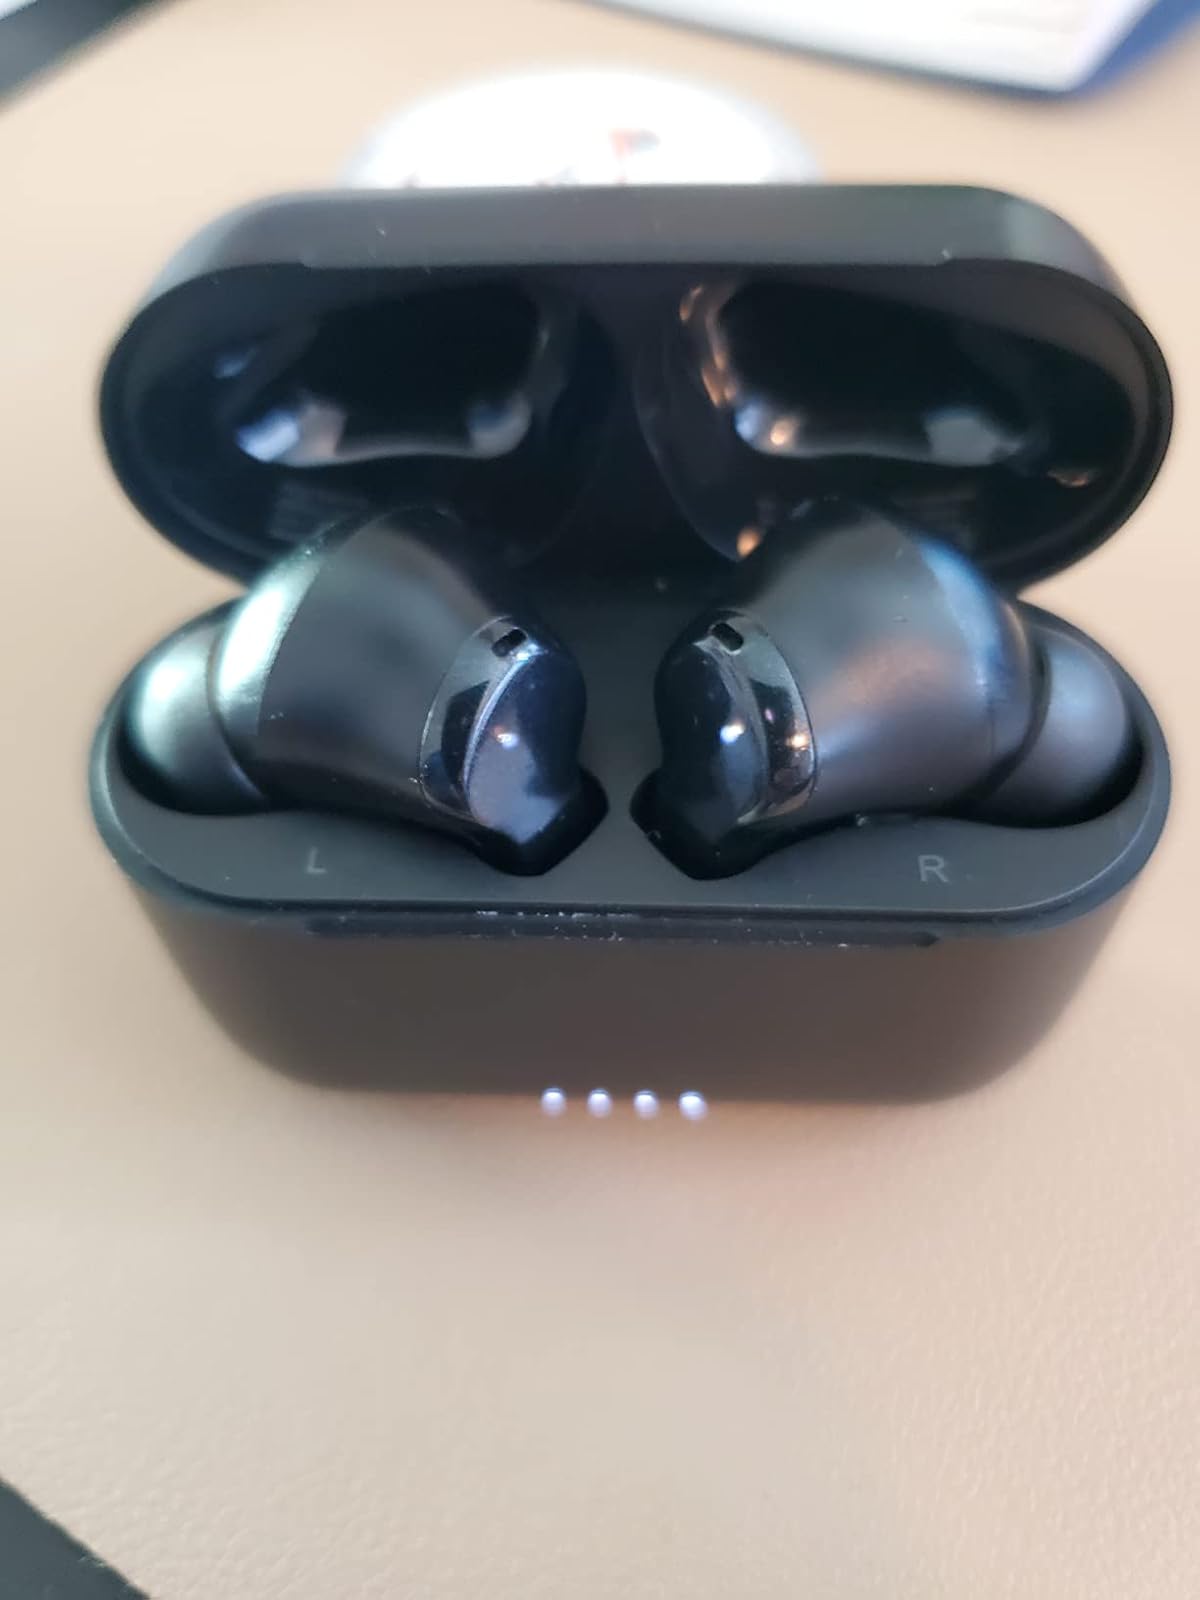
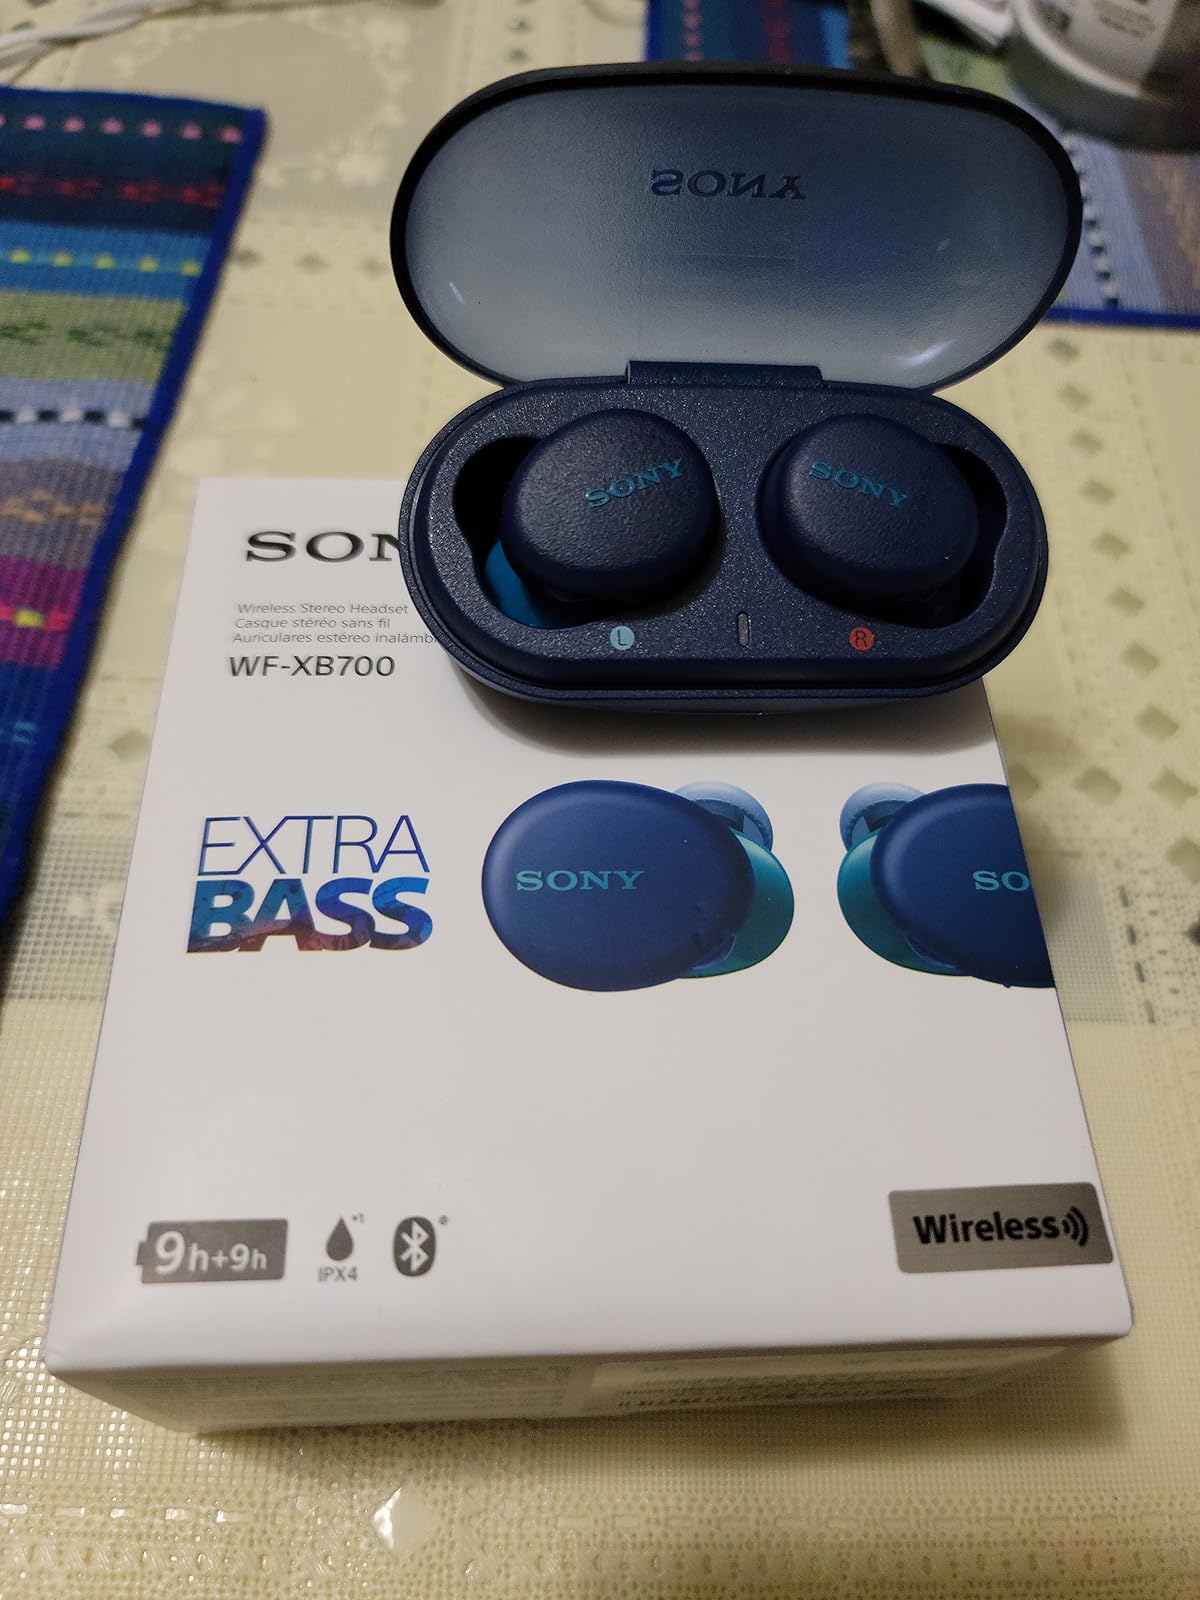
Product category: earbuds
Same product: no